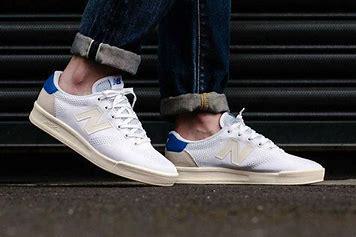
Brand: New
Model: Balance New Balance 300 Series